Alfred Russel Wallace

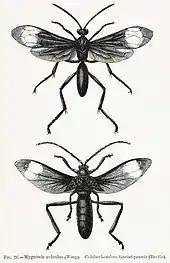
see caption

On 7 November 1913, Wallace died at home, aged 90, in the country house he called Old Orchard, which he had built a decade earlier. His death was widely reported in the press. "The New York Times" called him "the last of the giants [belonging] to that wonderful group of intellectuals composed of Darwin, Huxley, Spencer, Lyell, Owen, and other scientists, whose daring investigations revolutionized and evolutionized the thought of the century". Another commentator in the same edition said: "No apology need be made for the few literary or scientific follies of the author of that great book on the 'Malay Archipelago'." (Vol.1, Vol.2)